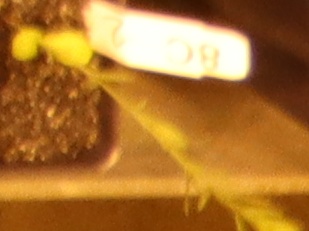
Label: Flax